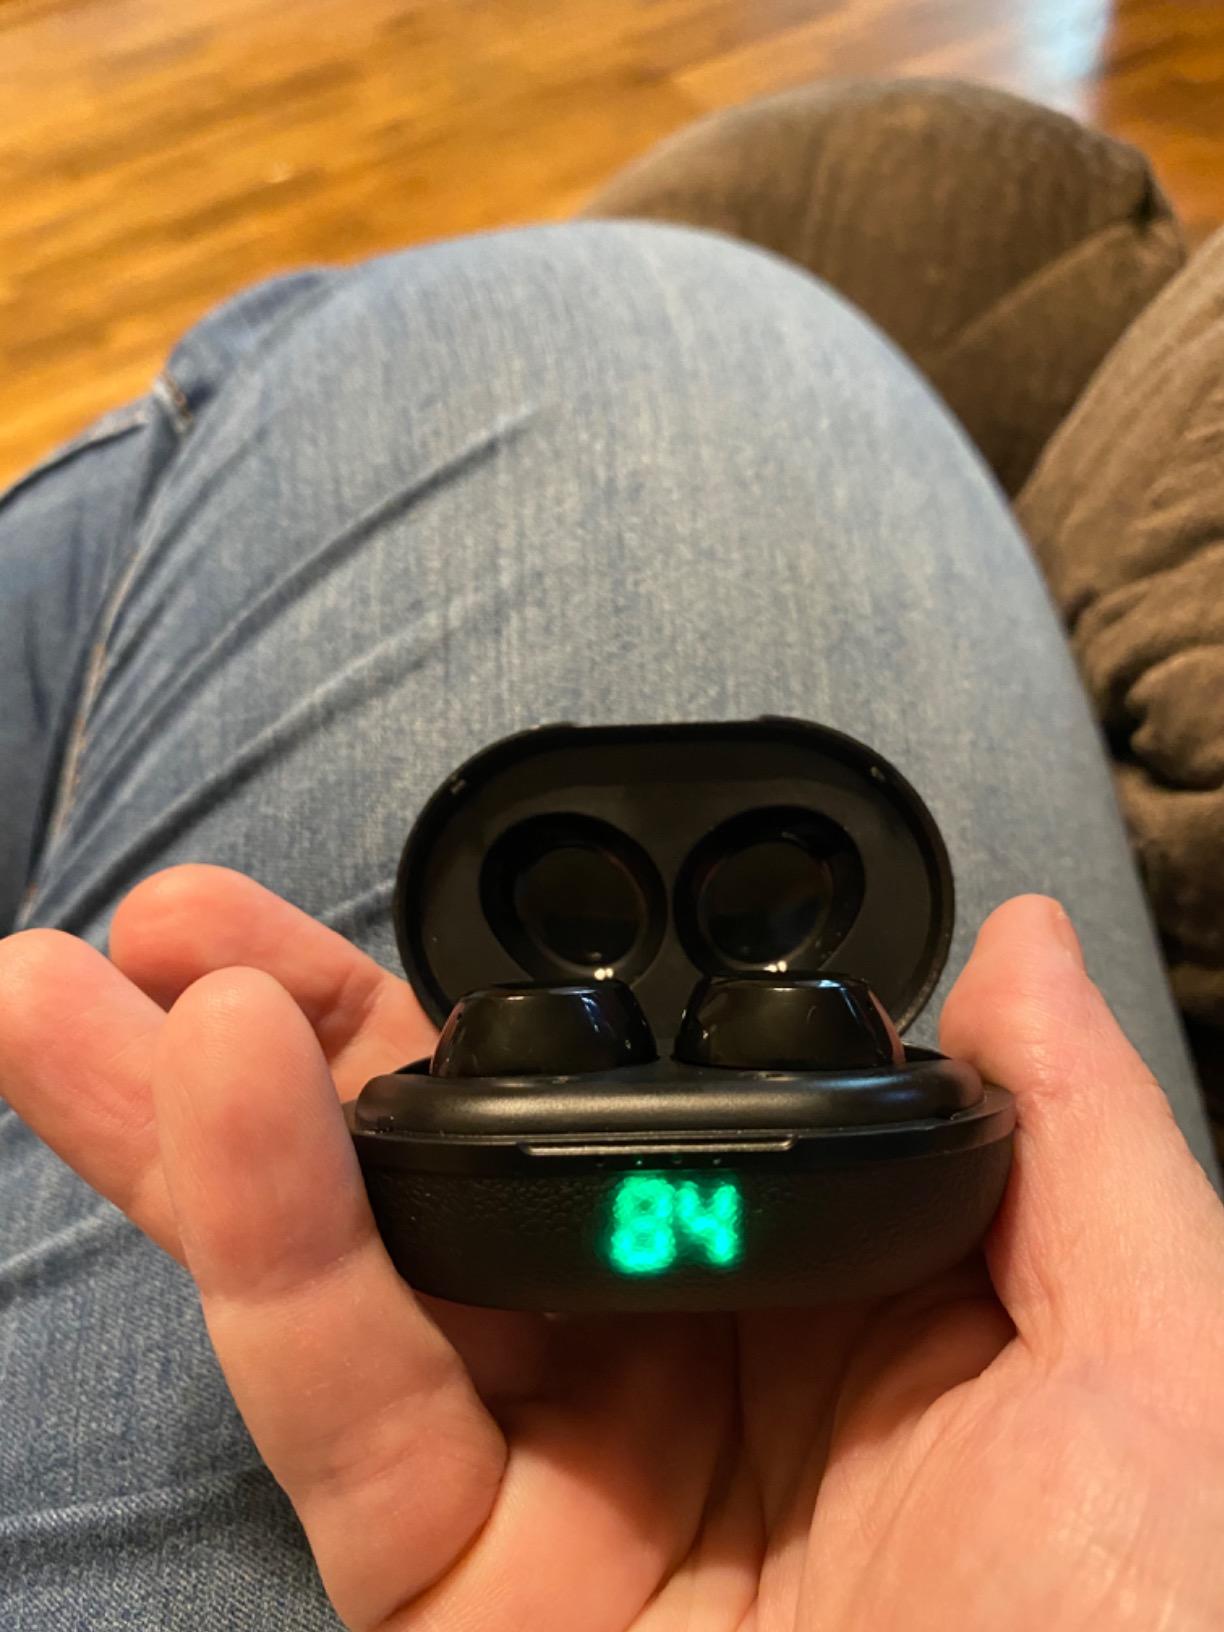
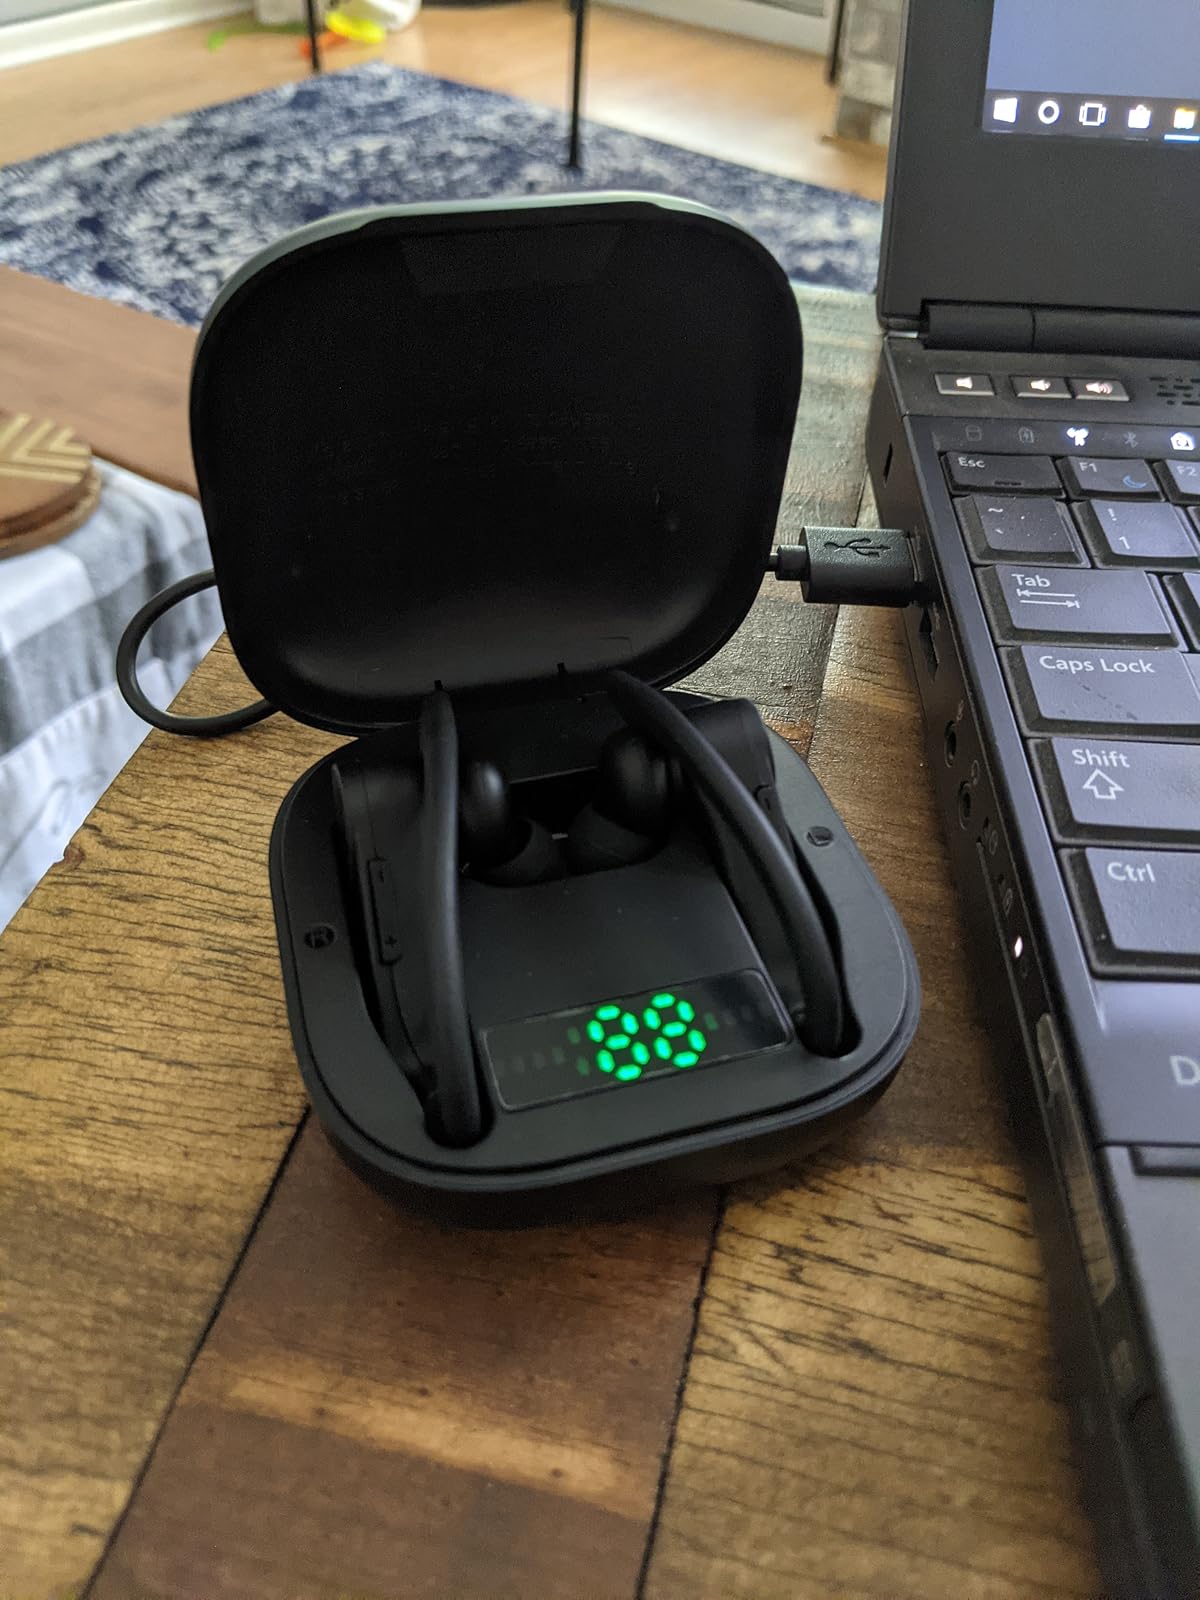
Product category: earbuds
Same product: no